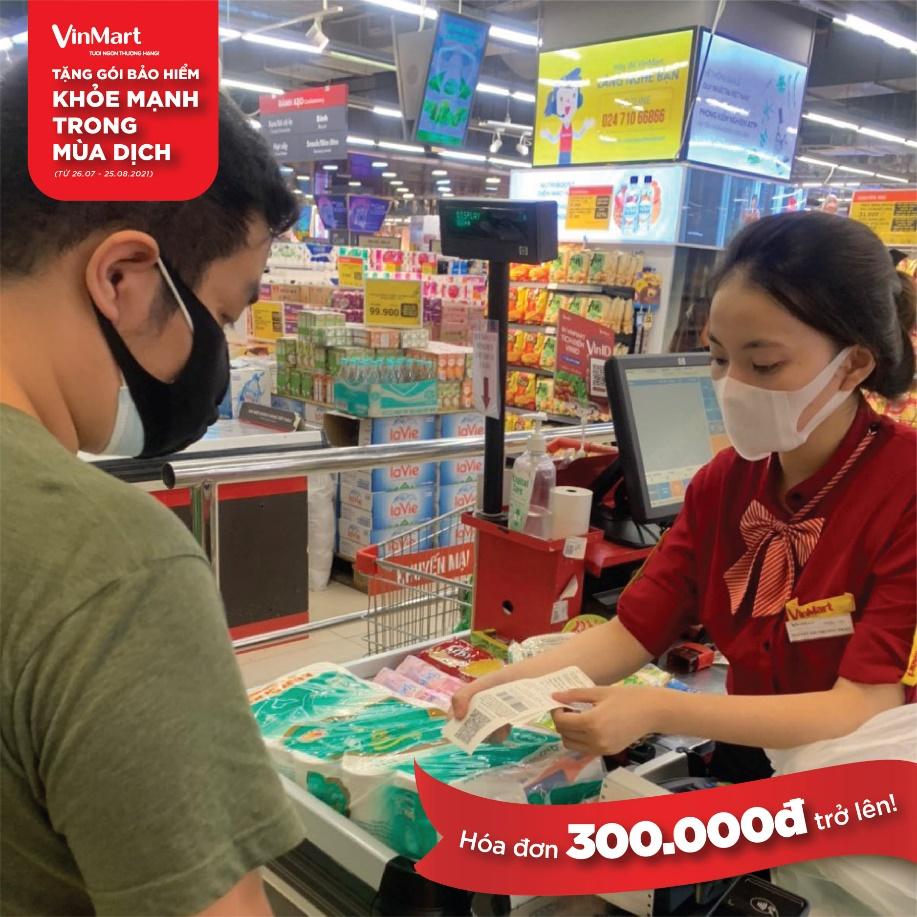
người đàn ông đang nhìn vào tờ giấy mà cô gái đang chìa ra